Hot Lips

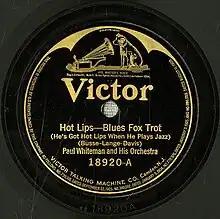
1922 release of "Hot Lips (He's Got Hot Lips When He Plays Jazz)" by Paul Whiteman and His Orchestra featuring Henry Busse on trumpet, Victor 18920A.

The song appears in the 1930 Universal Pictures musical revue "King of Jazz" featuring Paul Whiteman and Bing Crosby.